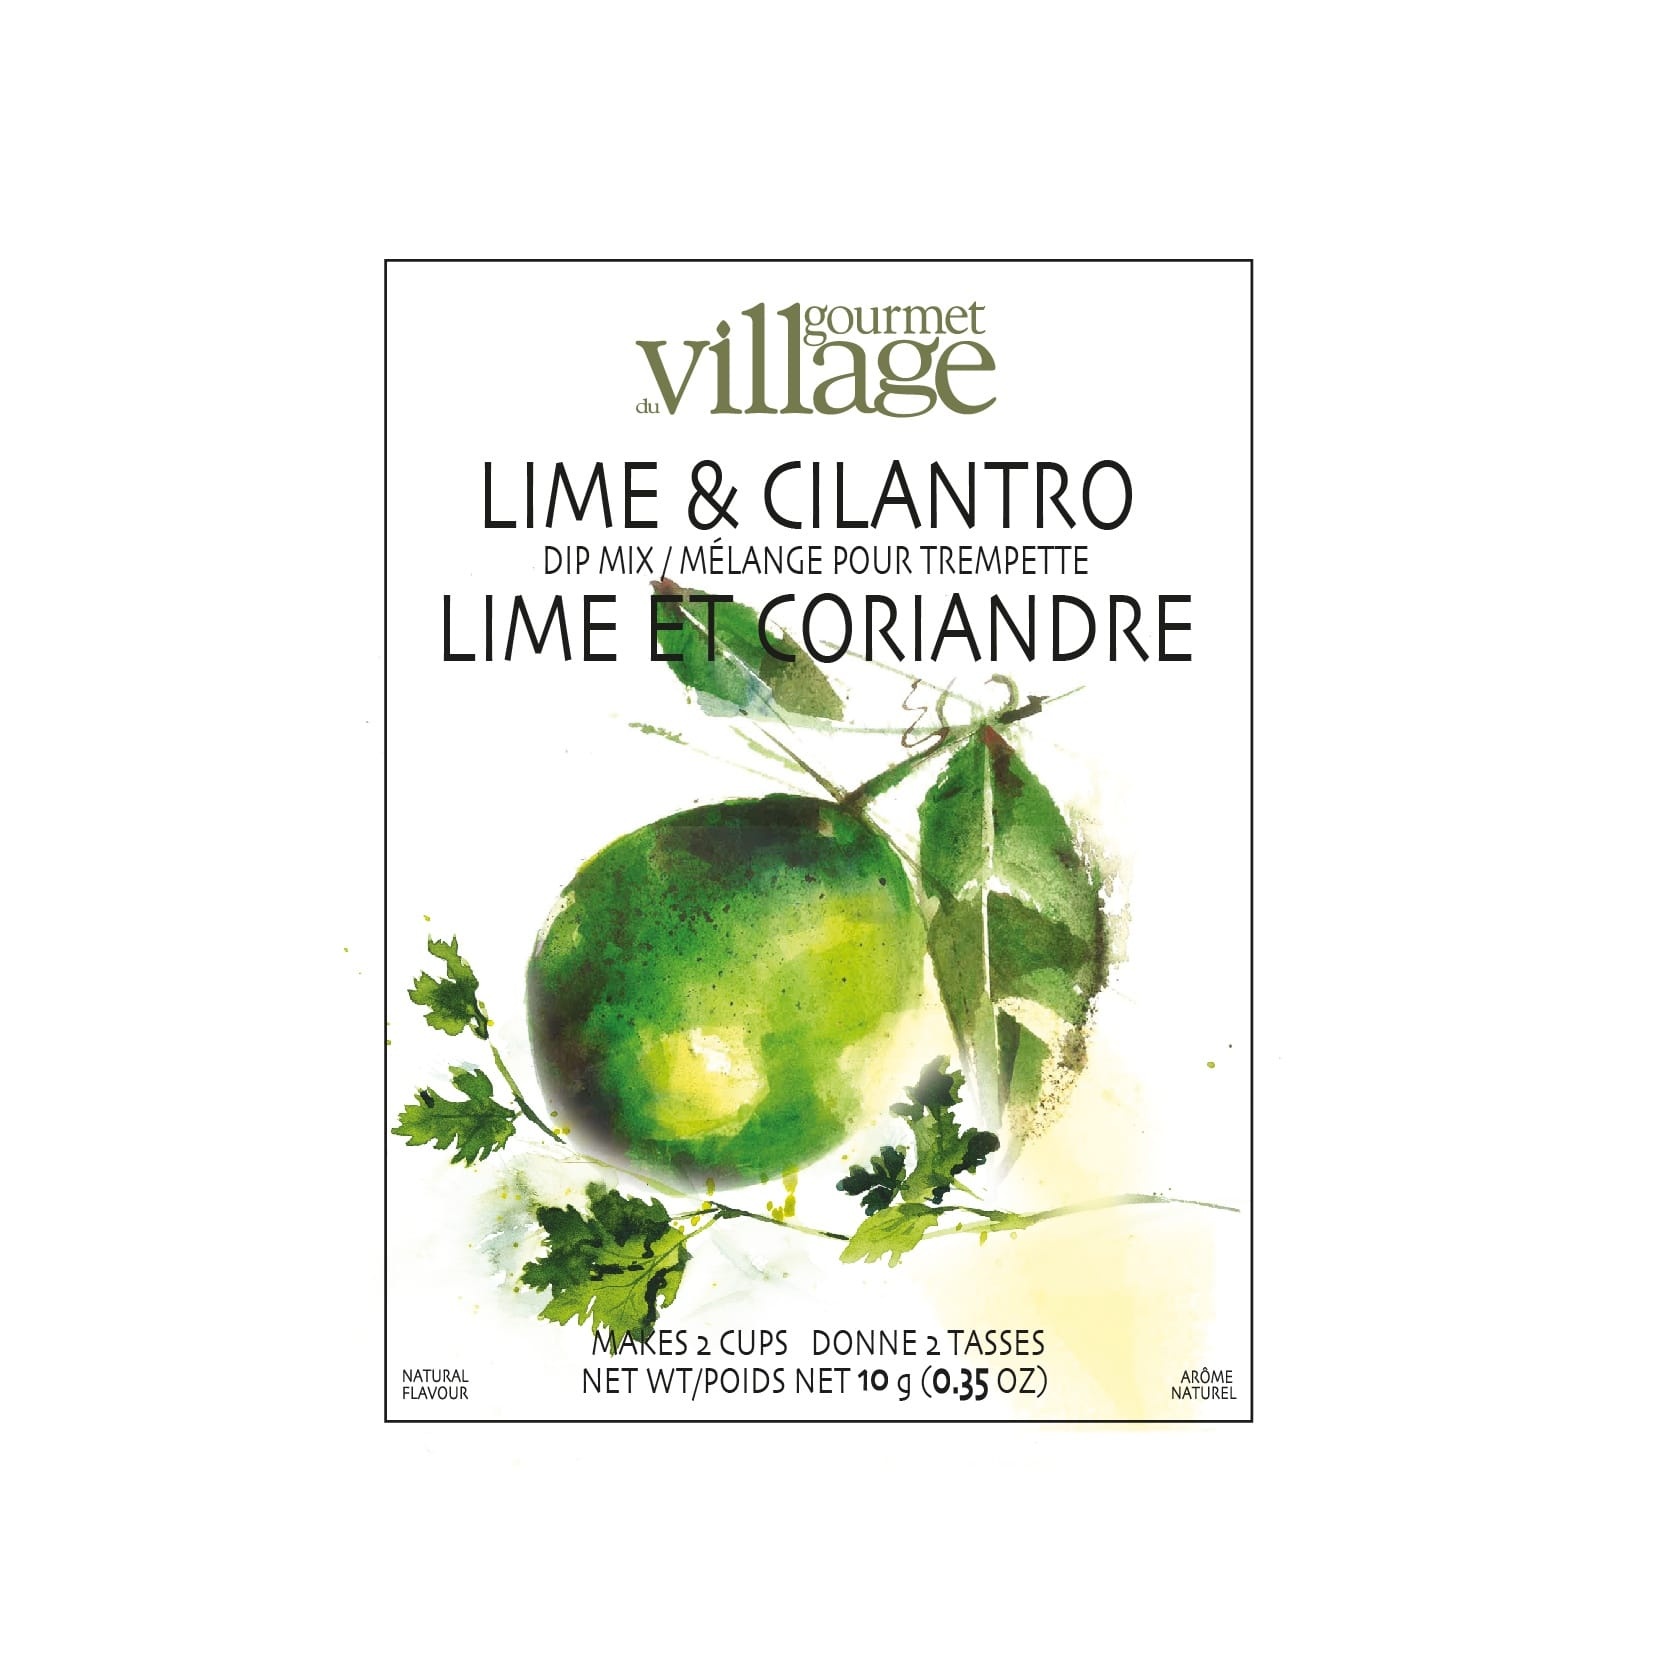
Mélange pour trempette lime et coriandre Gourmet du village
Une trempette rafraîchissante à partager, parfaite avec des légumes frais croquants, des bâtonnets de carottes, des fleurons de brocoli, des concombres… 17 g/0.6 oz
Brand: GOURMET DU VILLAGE
Category: Food, Beverages & Tobacco > Food Items > Dips & Spreads > Vegetable Dip